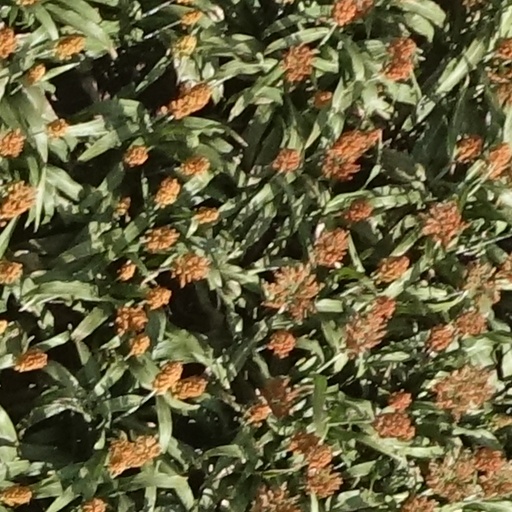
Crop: sorghum